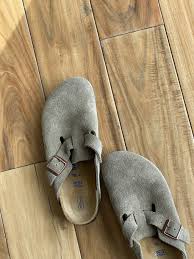
Label: Clog